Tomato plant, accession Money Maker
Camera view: bottom (45 deg); turntable rotation: 240 degrees
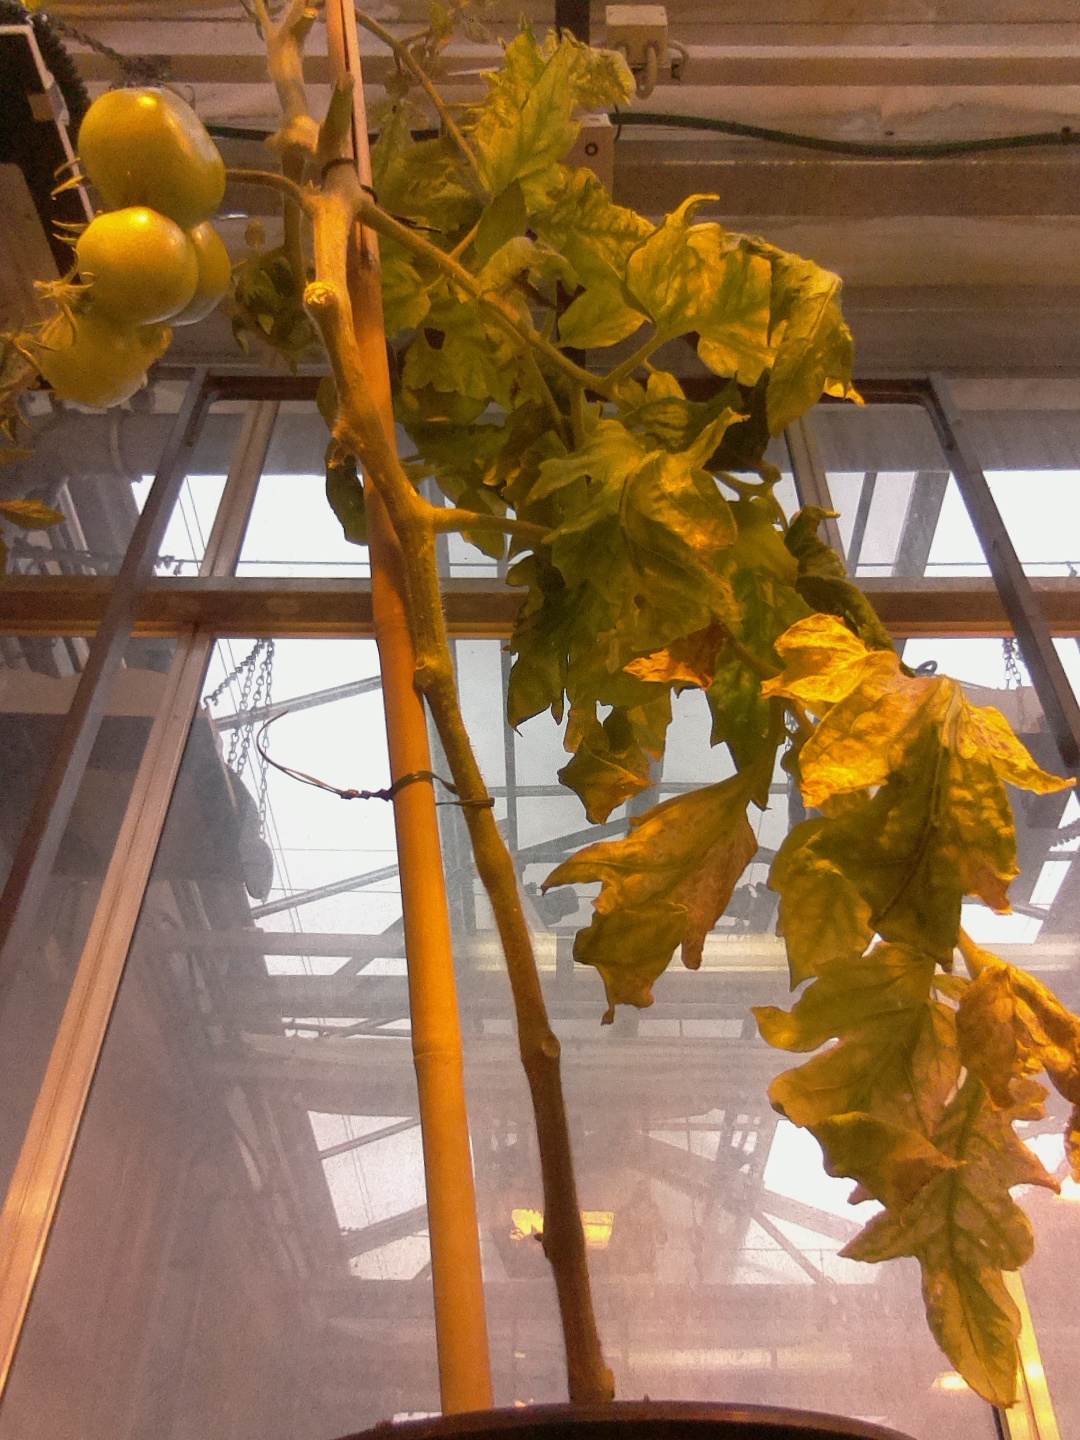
BBCH growth stage 79: 90% -100% of final fruit size